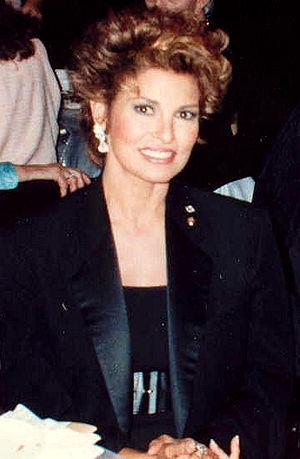
Raquel Welch, née Jo Raquel Tejada le 5 septembre 1940 à Chicago, est une actrice et chanteuse américaine.